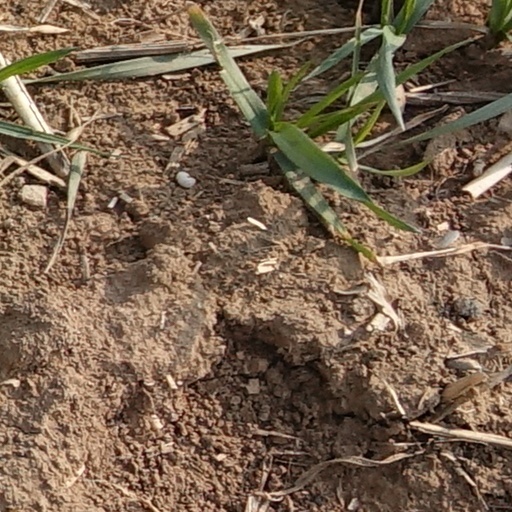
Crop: wheat